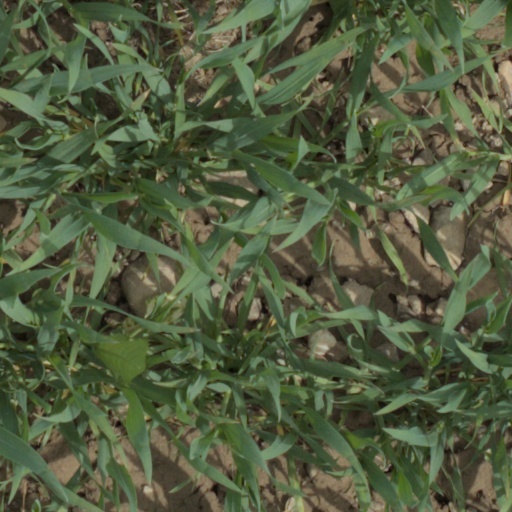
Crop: wheat